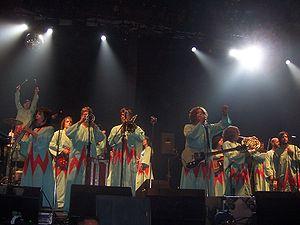
The Polyphonic Spree est un groupe pop rock psychédélique et symphonique composé de vingt musiciens emmené par Tim DeLaughter ancien membre de Tripping Daisy. Le groupe comprend une chorale de dix personnes, deux claviéristes, un percussionniste, un bassiste, un guitariste, un flûtiste, un trompettiste, un tromboniste, un violoniste, un harpiste, un joueur de cor français et un maître des effets électroniques. Généralement habillés de longues toges de couleurs, ils véhiculent un message euphorisant et positif à l'image de groupes tels que les Beach boys.